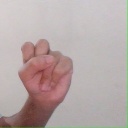
अक्षर: स